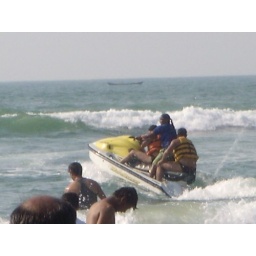
water scooter ride in colva beach goa.